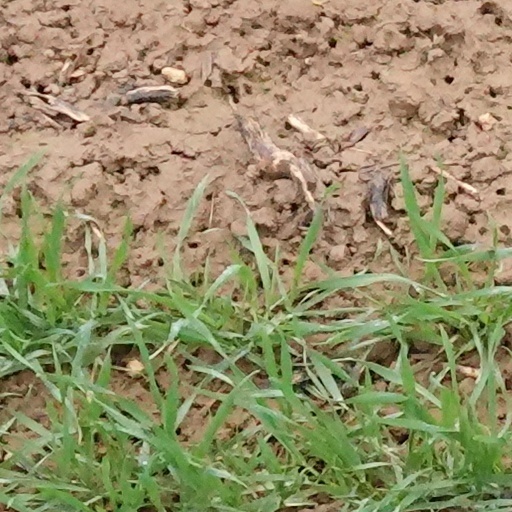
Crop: wheat